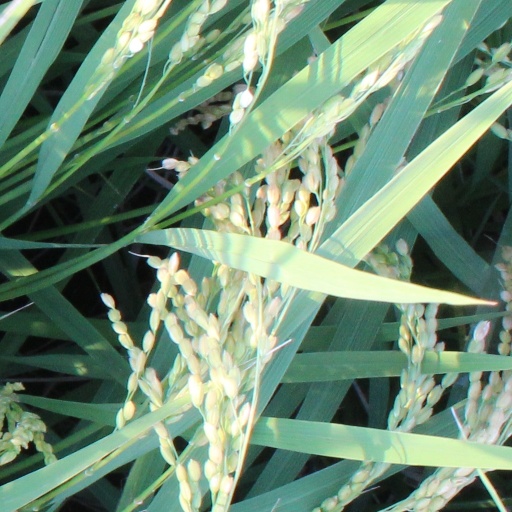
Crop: rice